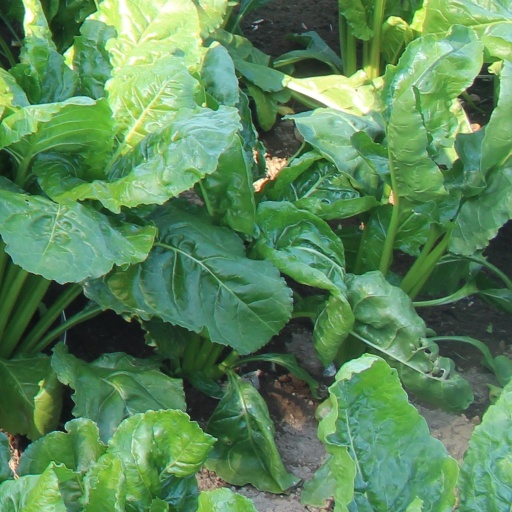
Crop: sugar beet